Minke whale

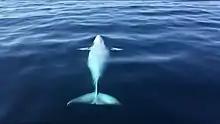
A minke whale rolled over on its back

The whale breathes three to five times at short intervals before "deep-diving" for 2 to 20 minutes. Deep dives are preceded by a pronounced arching of the back. The maximum swimming speed of minkes has been estimated at .